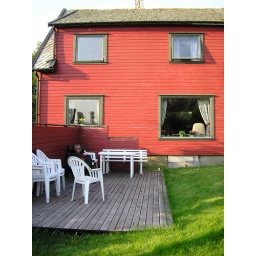
Another red house in Norway